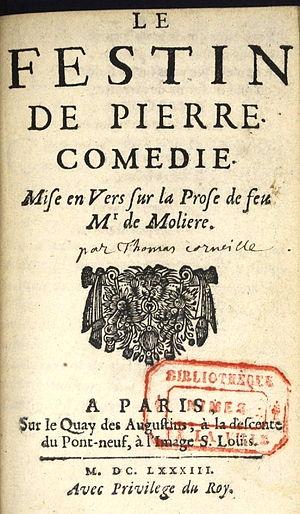
Le Festin de Pierre est une comédie de Molière en cinq actes et en prose dont la « Troupe de Monsieur frère unique du roi » donna quinze représentations triomphales en février et mars 1665 sur le théâtre de la grande salle du Palais-Royal à Paris. Les premiers éditeurs parisiens de la pièce lui ont donné en 1682 le titre Dom Juan ou le Festin de Pierre, sous lequel elle est connue depuis lors. Elle est également connue sous le titre abrégé Dom Juan.